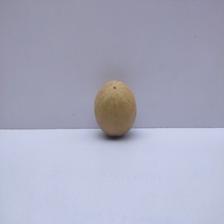
Size: Medium